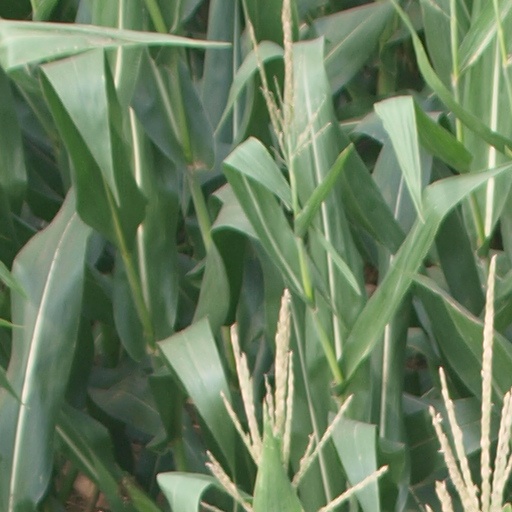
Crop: maize; corn